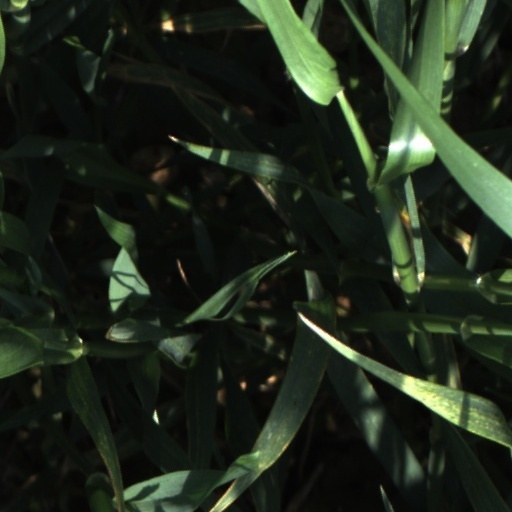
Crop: wheat